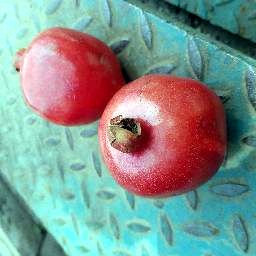
Fruit: Pomegranate
Quality: Good